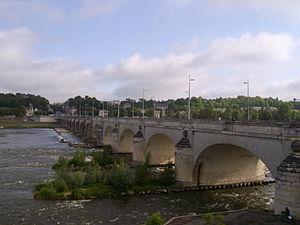
Pont Wilson enjambant la Loire à Tours.
Mathieu Bayeux, dit « Bayeux l’aîné », est un ingénieur des ponts et chaussées français, qui s’est principalement illustré dans la construction de ponts dont celui de Tours, né en 1692 à Caen, et mort à Ballan le 8 mai 1777.